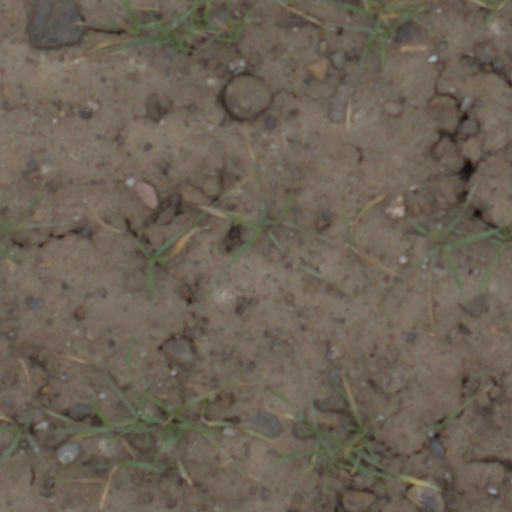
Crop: wheat